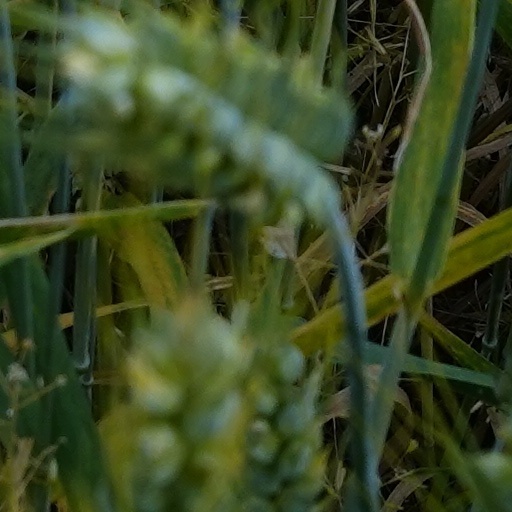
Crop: wheat